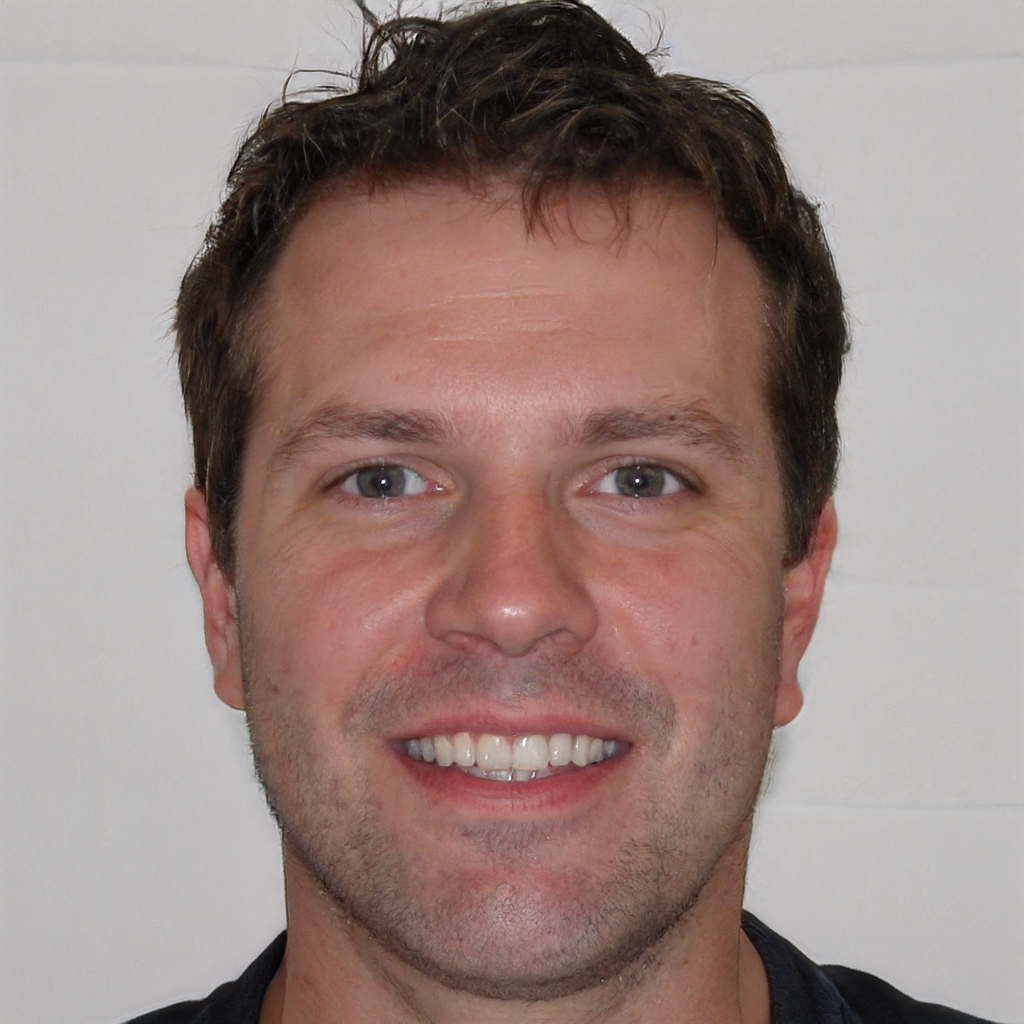
Portrait style: Real Portrait